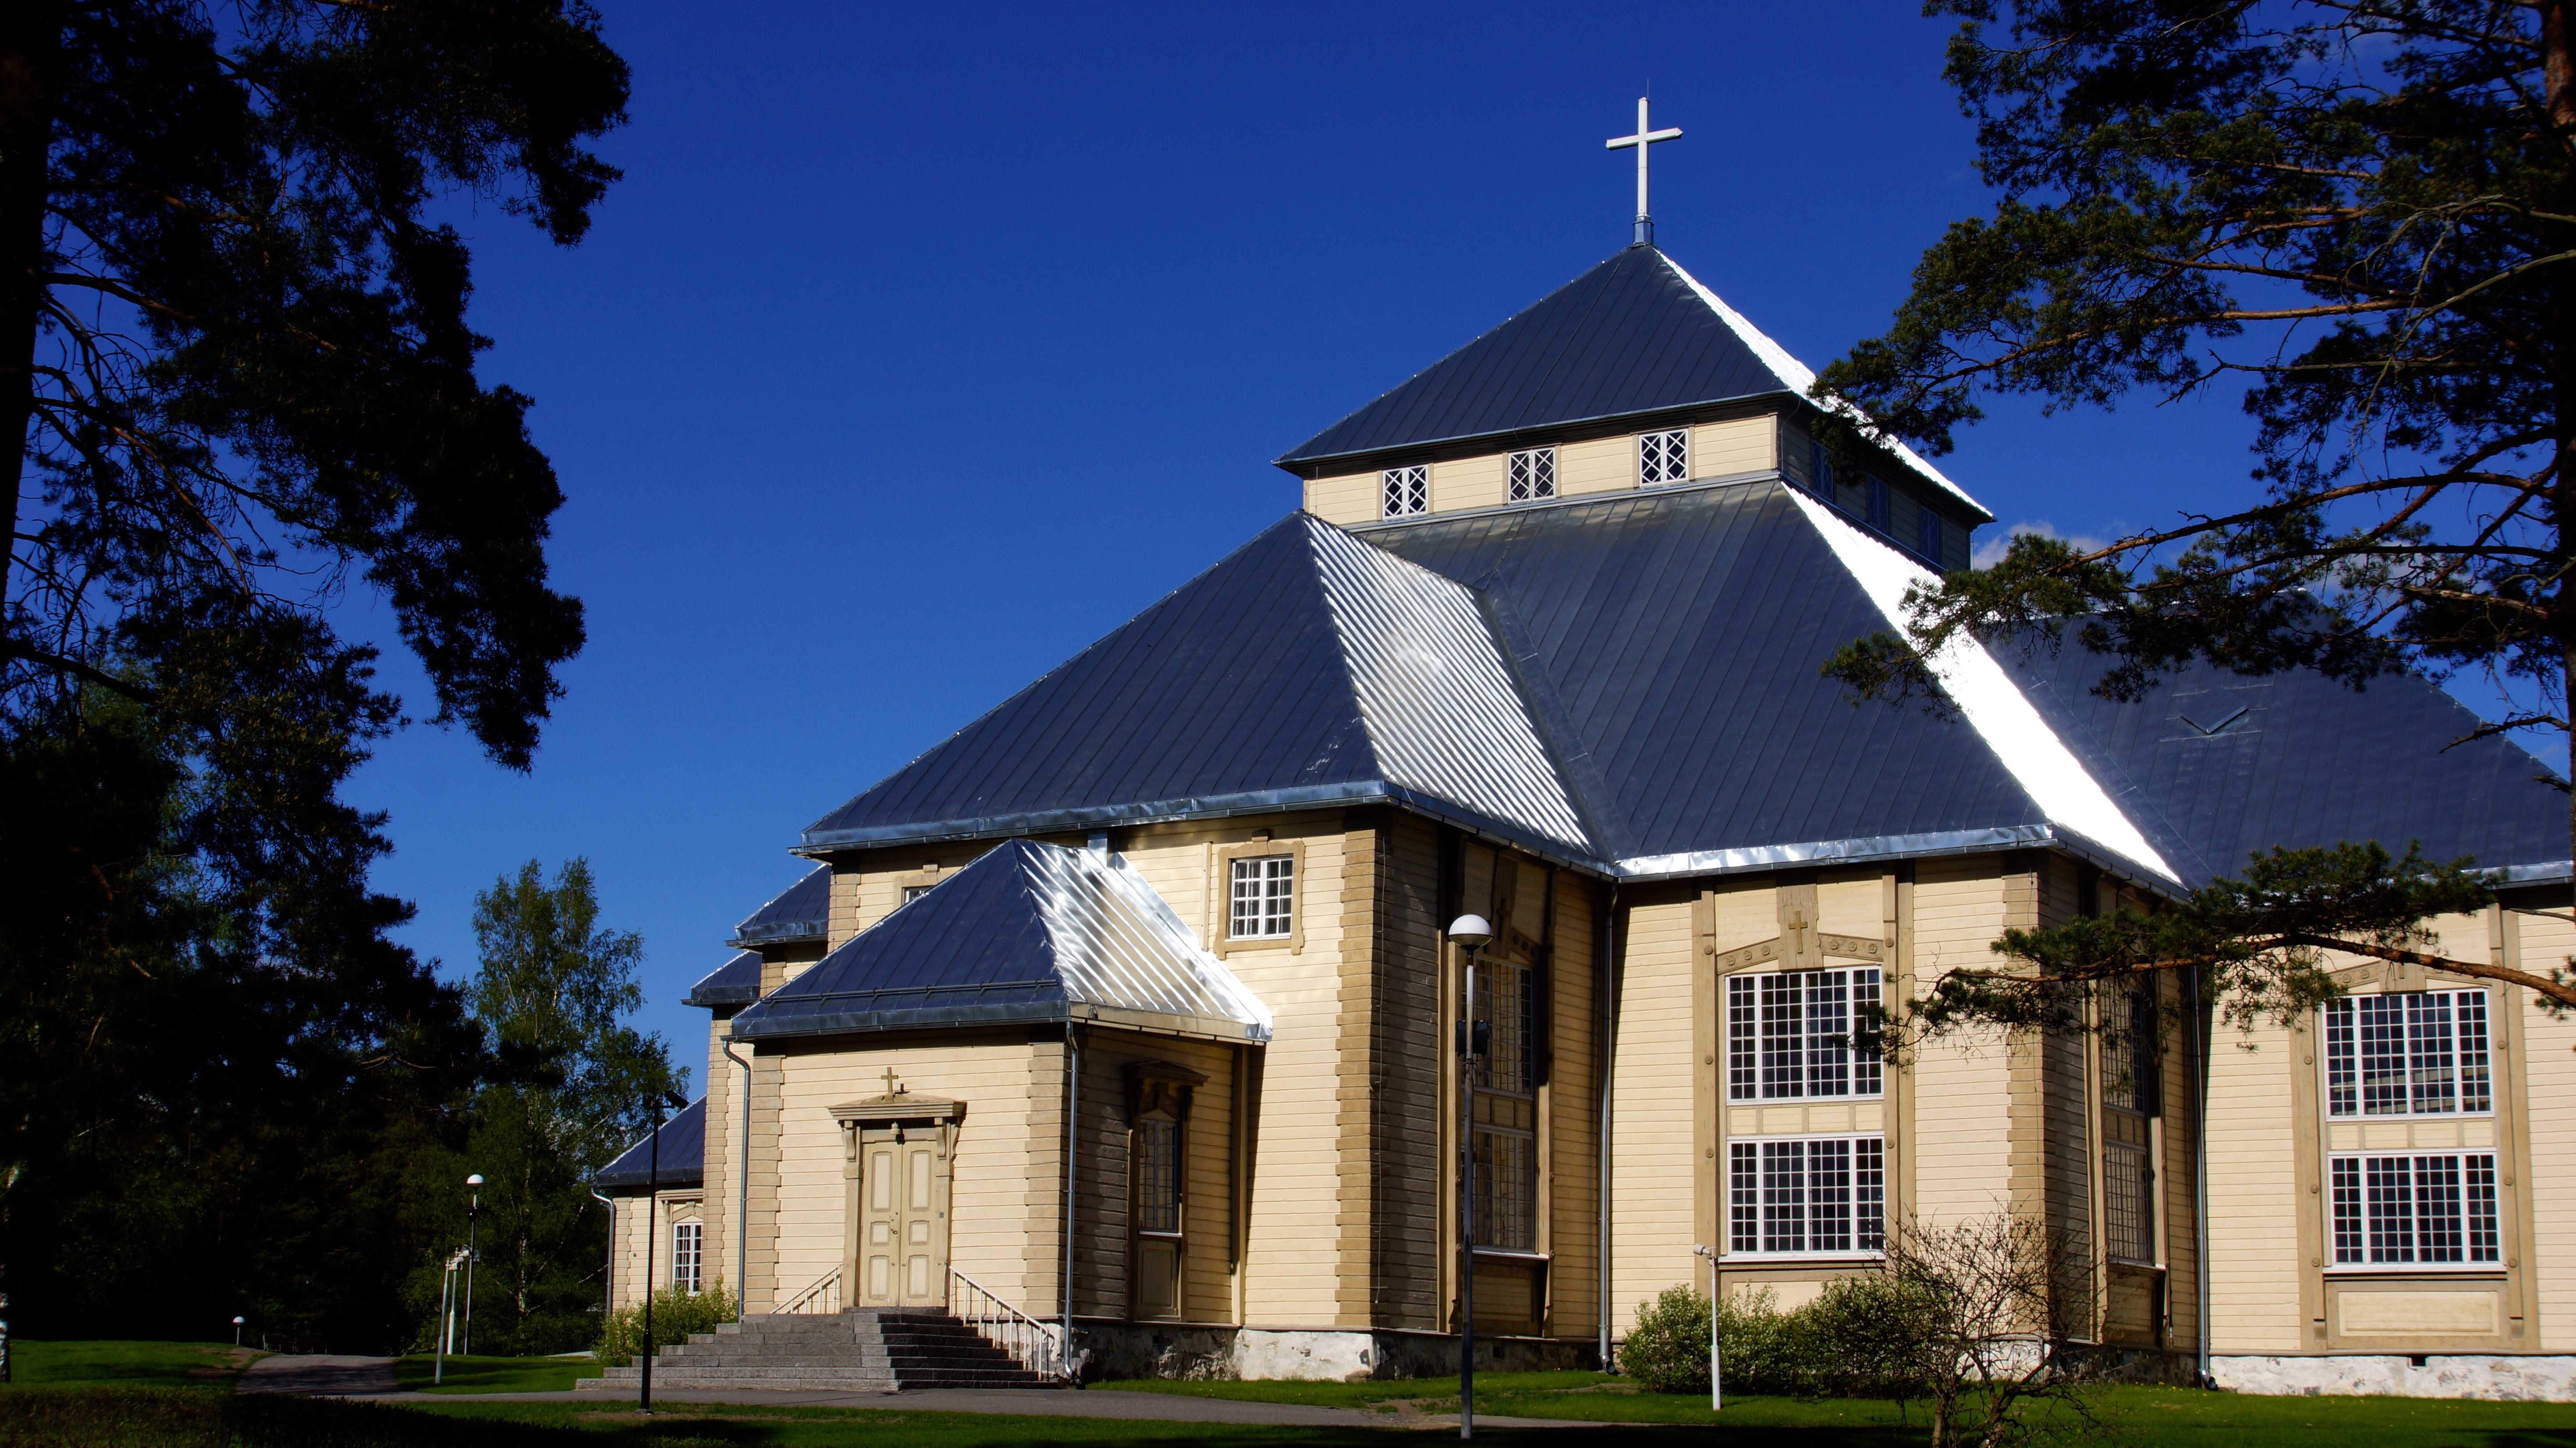
architecture, mansion, house, building, chateau, home, cottage, religion, facade, property, church, chapel, cross, place of worship, farmhouse, monastery, estate, finnish, lutheran, manor house, wooden church, residential area, cruciform church, mikkeli